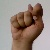
The image shows a hand gesture representing the letter 'T' in Indian Sign Language.